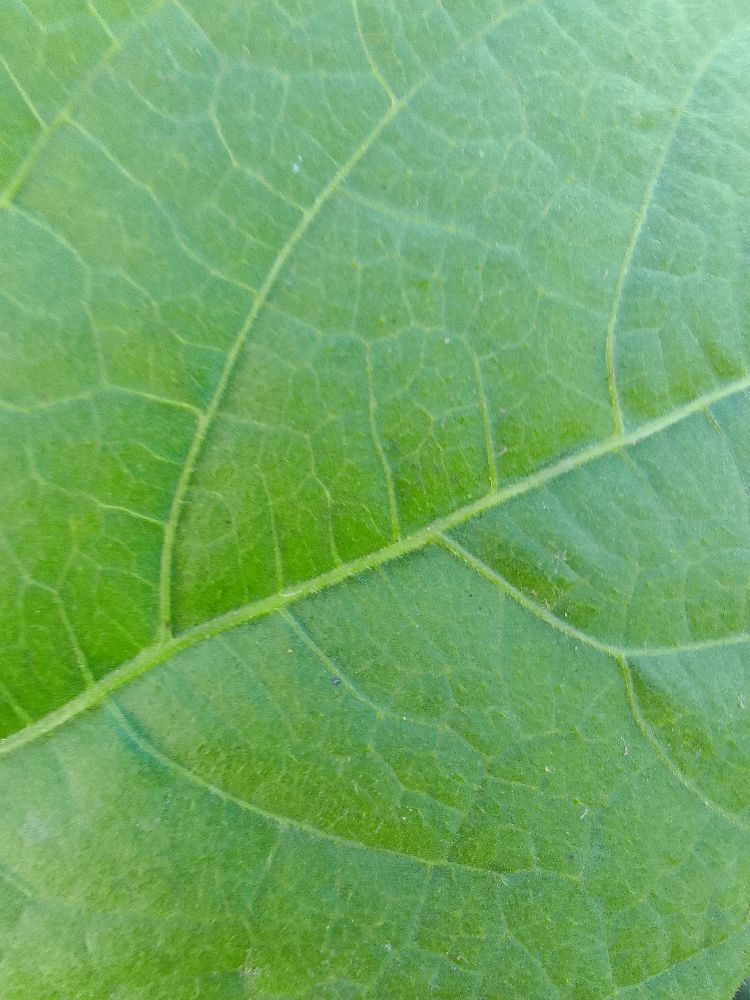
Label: healthy